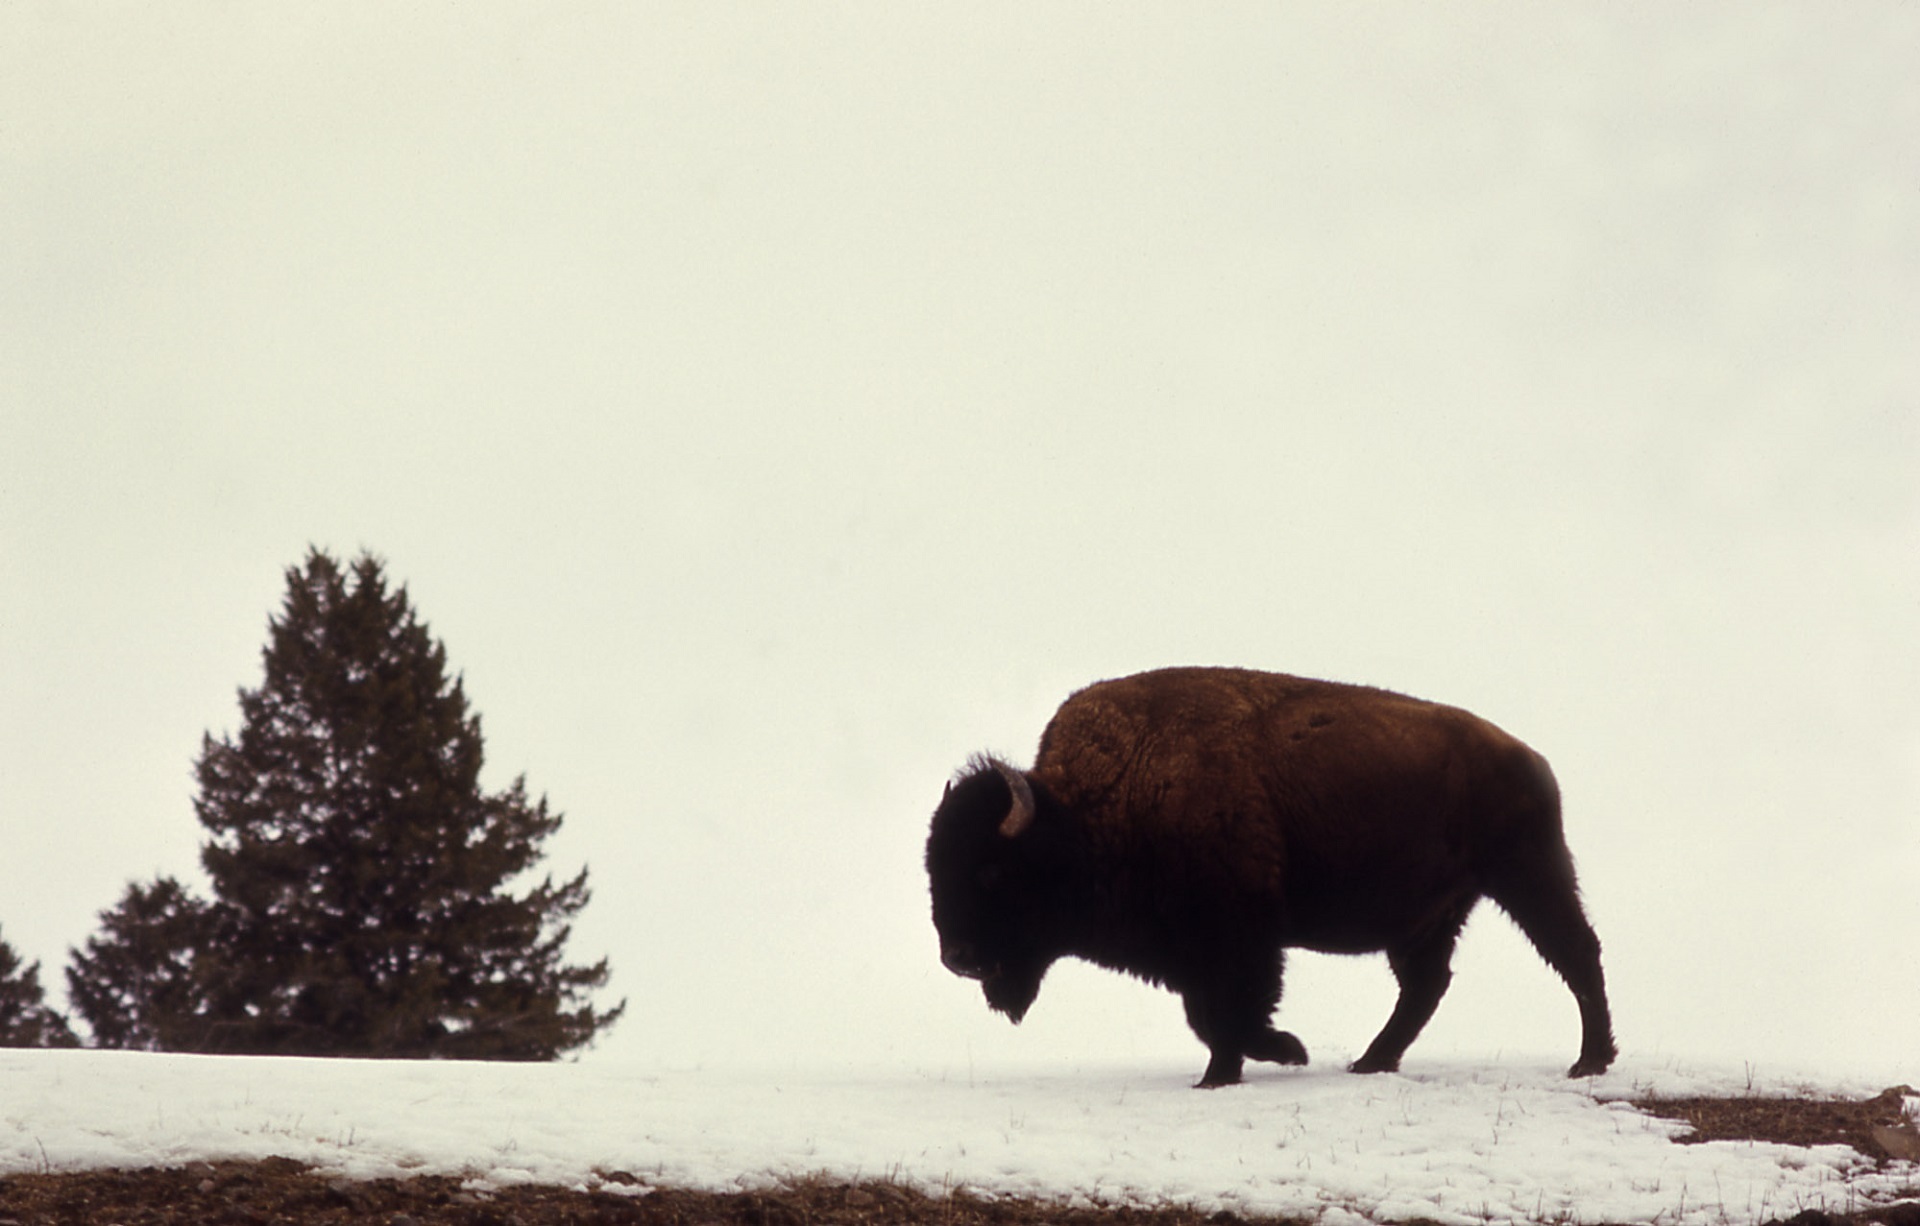
tree, nature, silhouette, walking, snow, prairie, animal, wildlife, fur, herd, mammal, fauna, bull, hills, american, beast, bison, icon, horns, buffalo, cattle like mammal, muskox